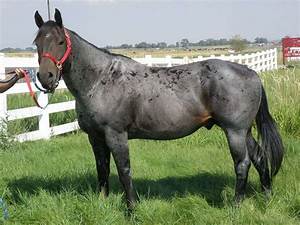
Label: cavallo